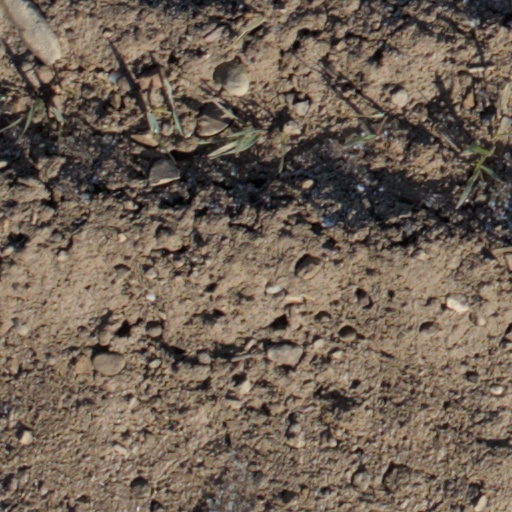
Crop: wheat